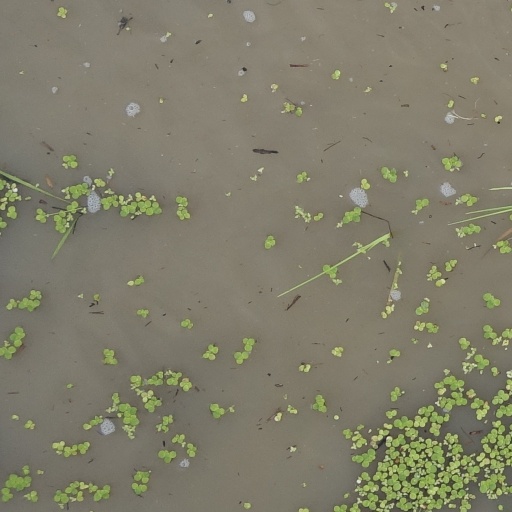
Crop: rice